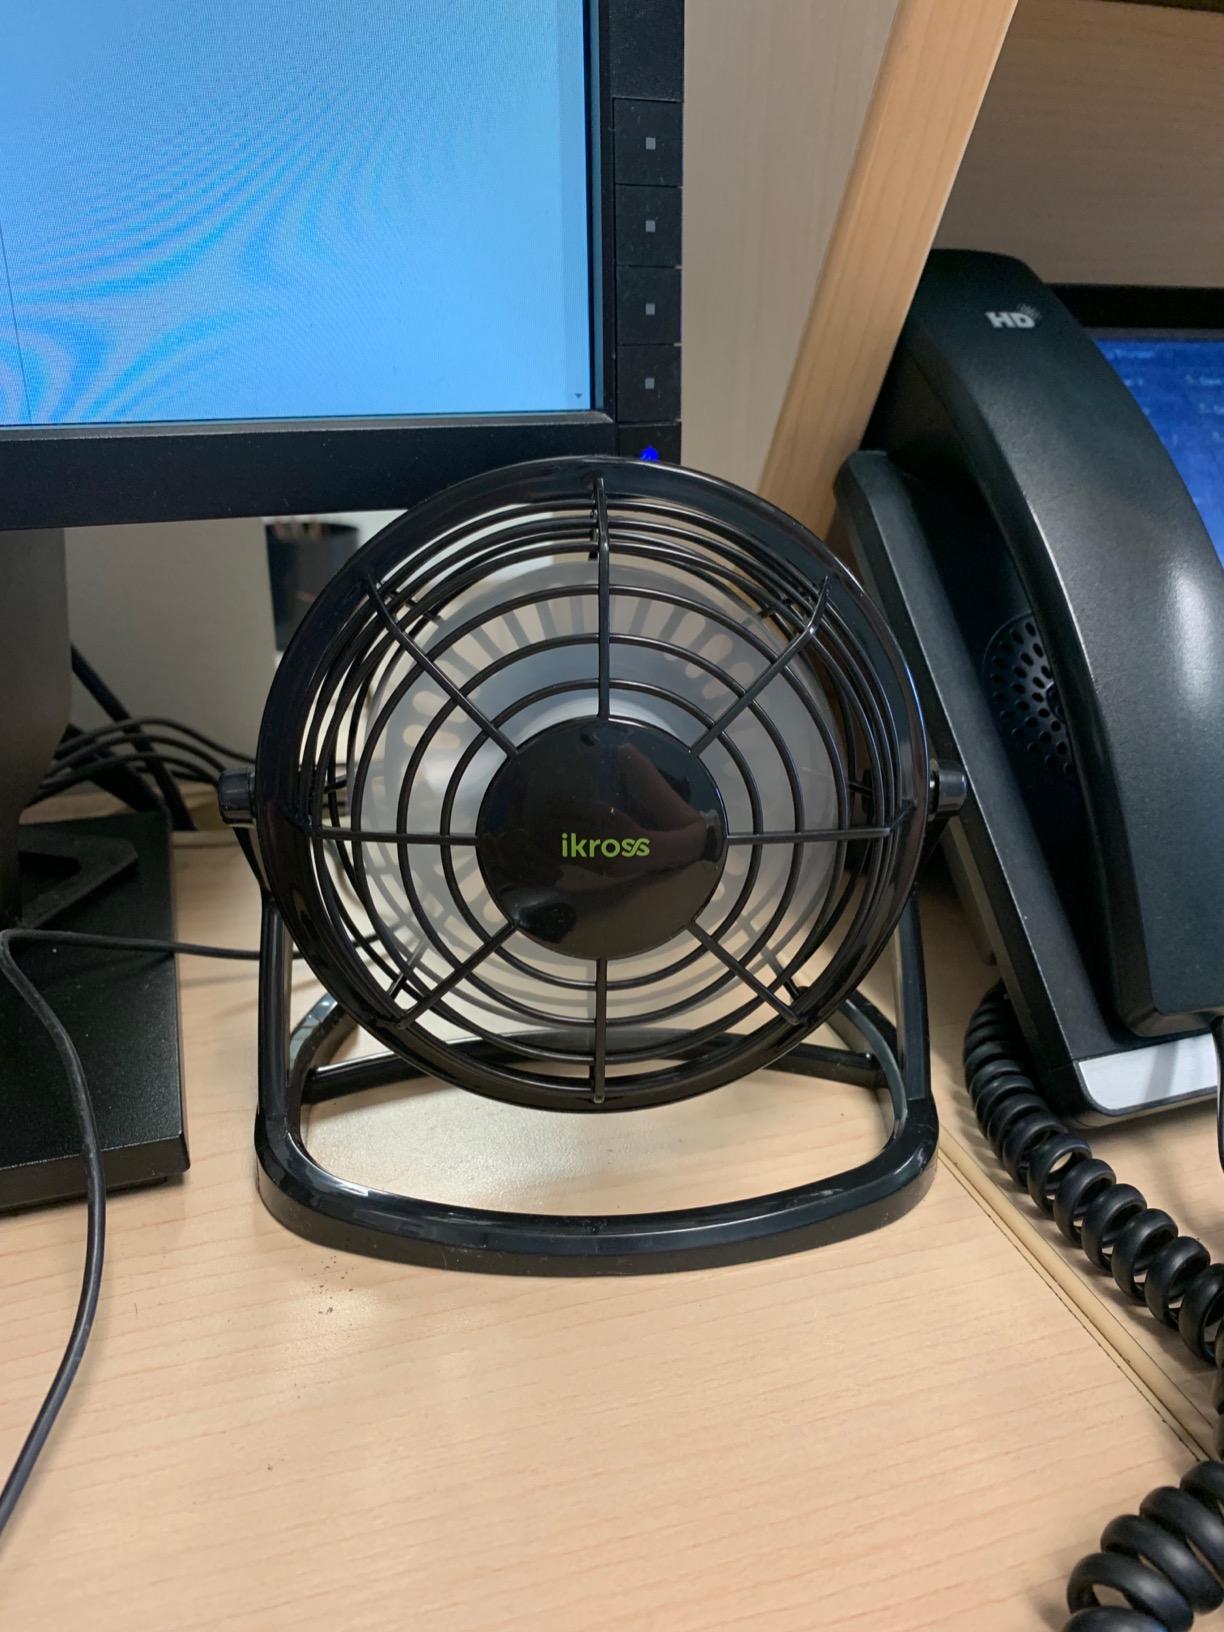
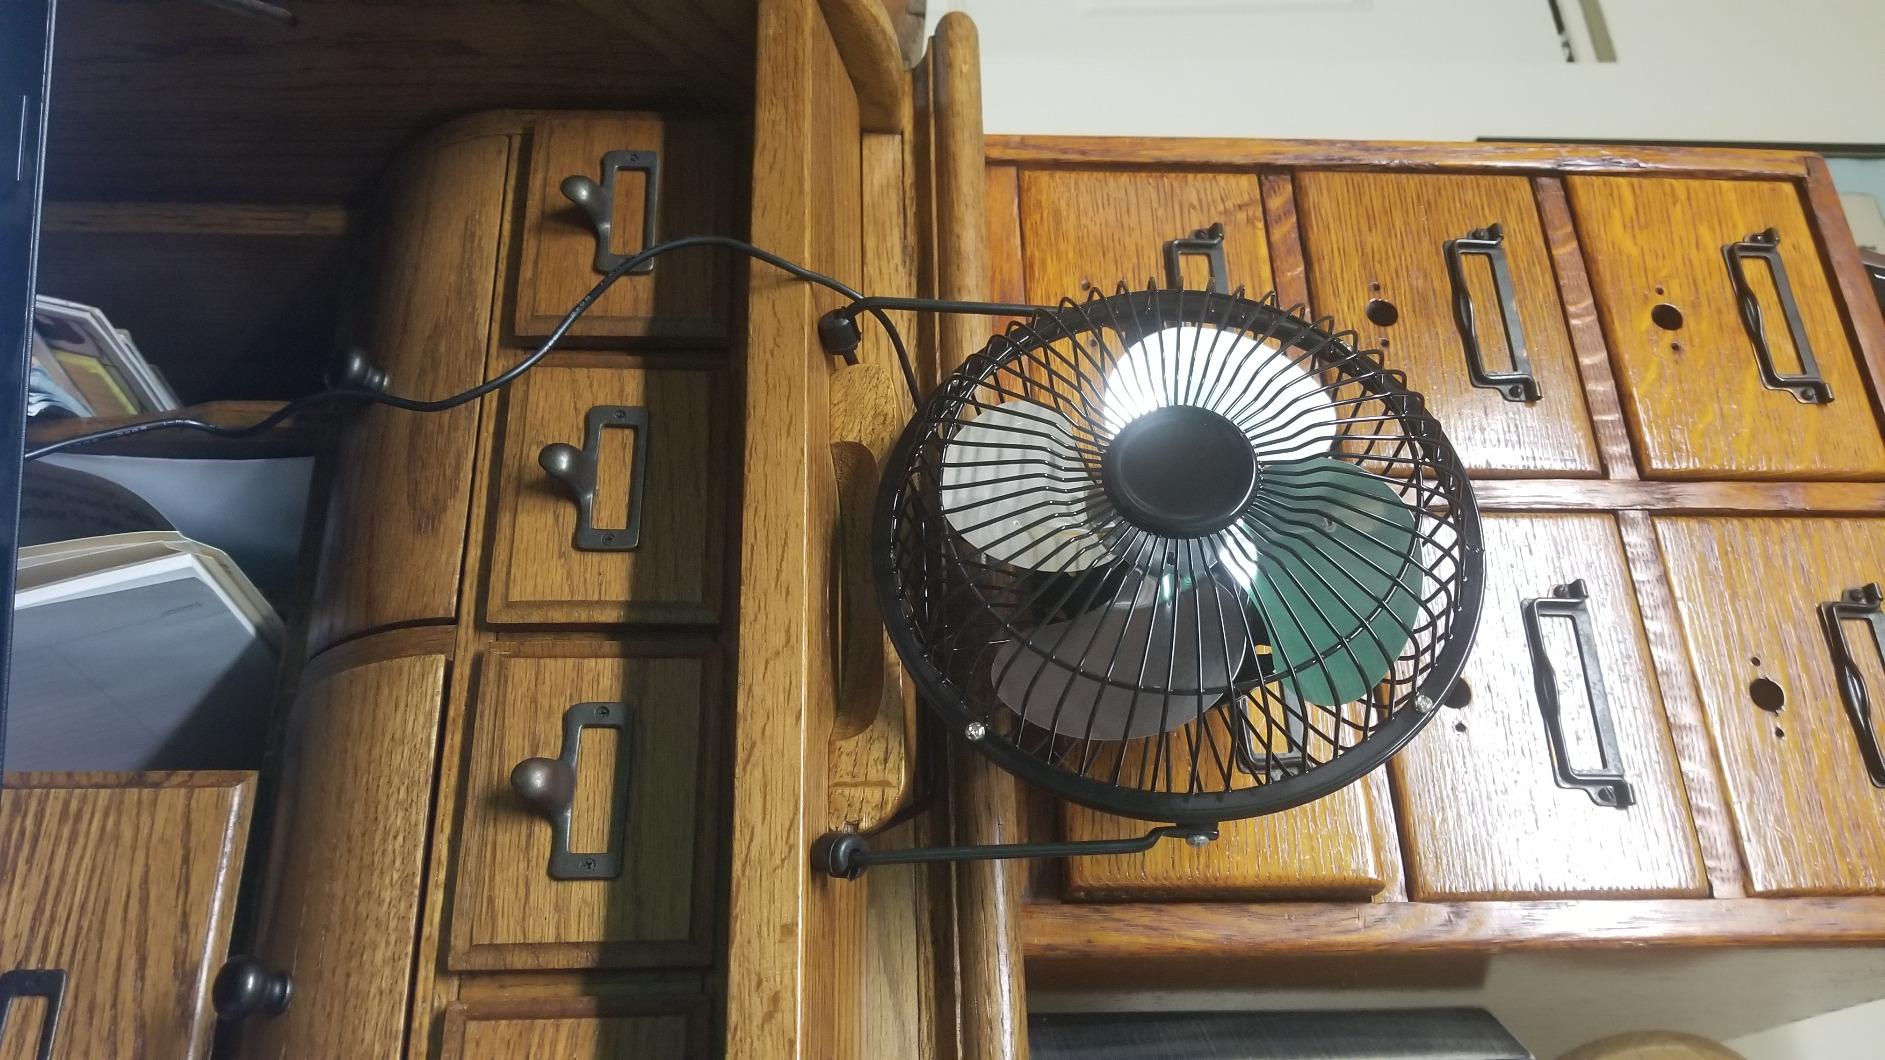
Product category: fan
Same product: no